Niedernberg

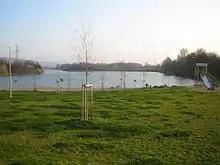
“HonischBeach” bathing lake and recreation area

The Bavarian Lower Main ("Bayerischer Untermain") belongs to the outermost reaches of the Frankfurt Rhine Main Region, an urban agglomeration surrounding that city, and structurally leans strongly in this direction. The direct link to "Bundesstraße" 469 and the Autobahn A 3 favours the resident industrial and handicraft businesses.